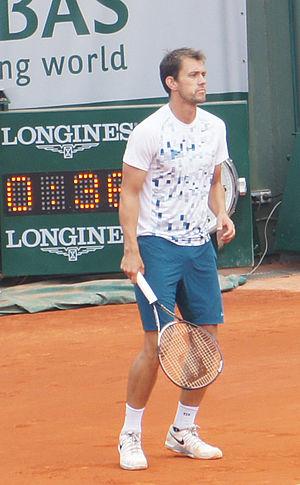
Frederik Løchte Nielsen, né le 27 août 1983 à Lyngby, est un joueur de tennis danois, professionnel depuis 2001.